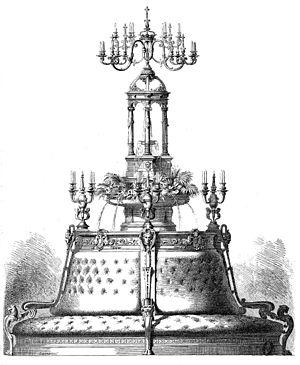
Frédéric-Eugène Piat, né à Montfey le 2 juin 1827 et mort à Paris le 29 juillet 1903, est un sculpteur et ornemaniste français.